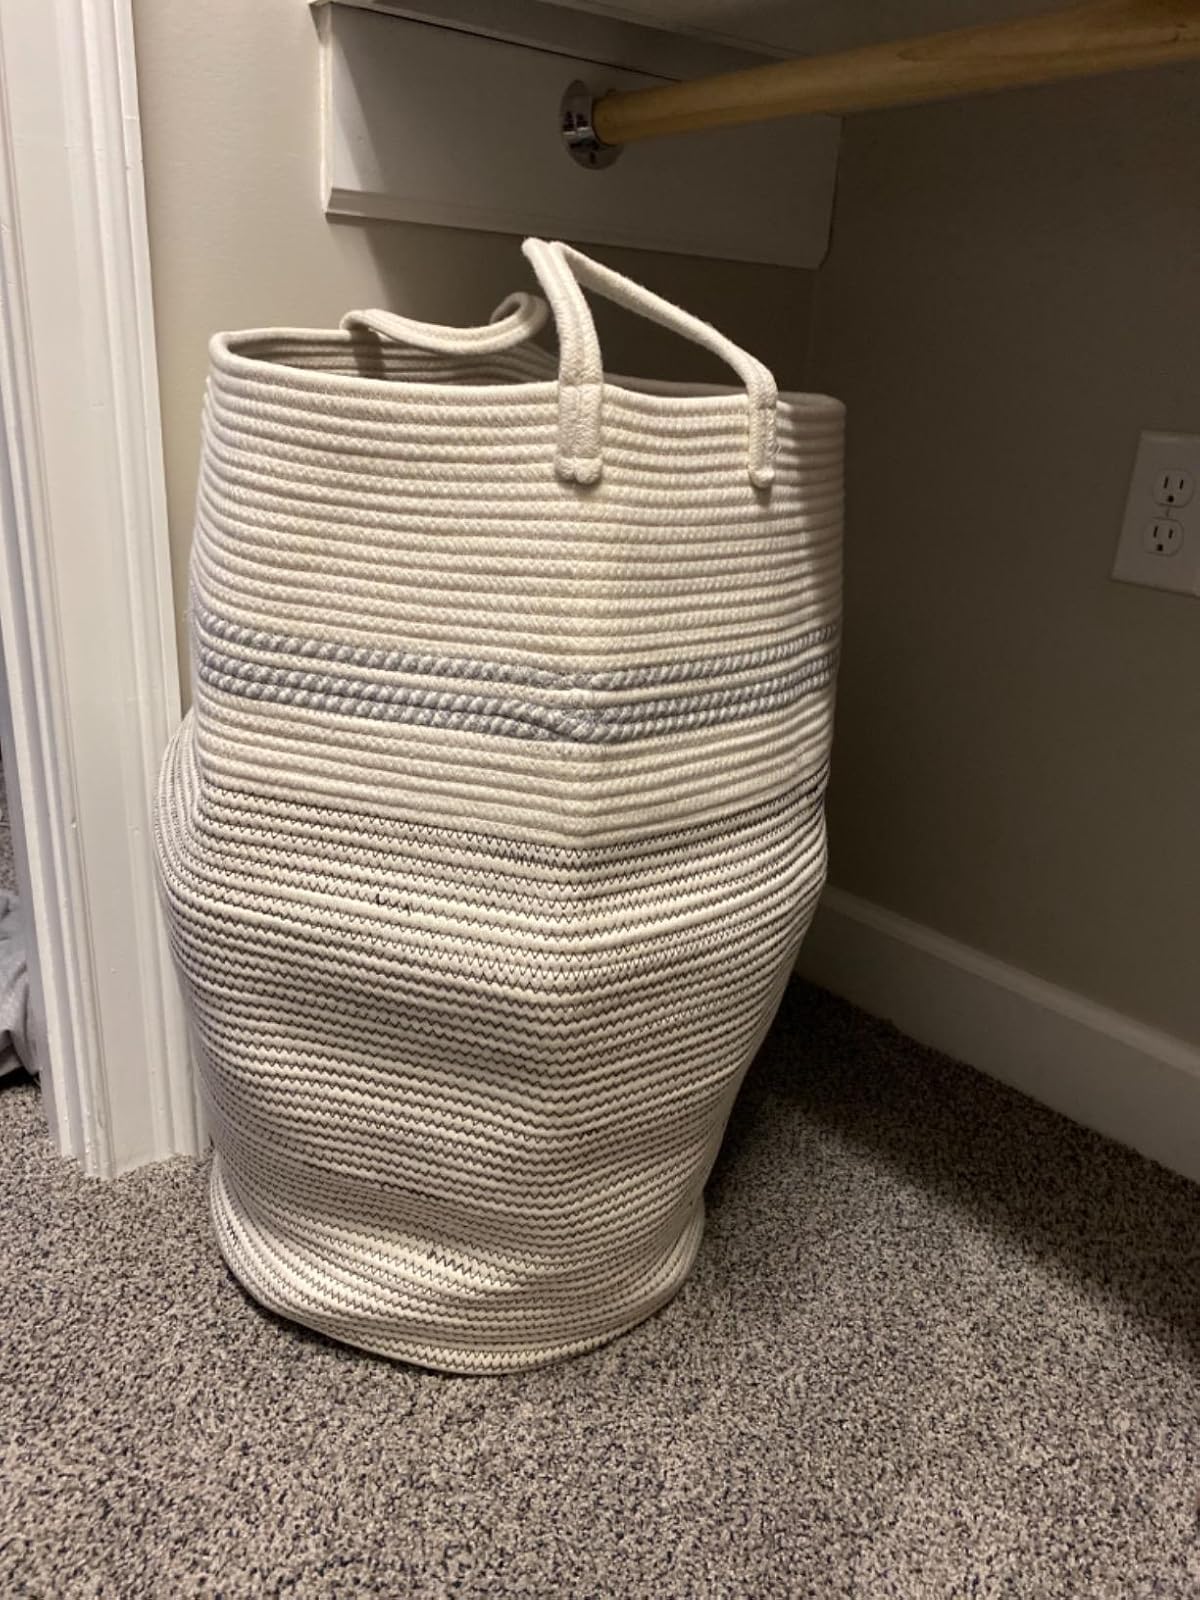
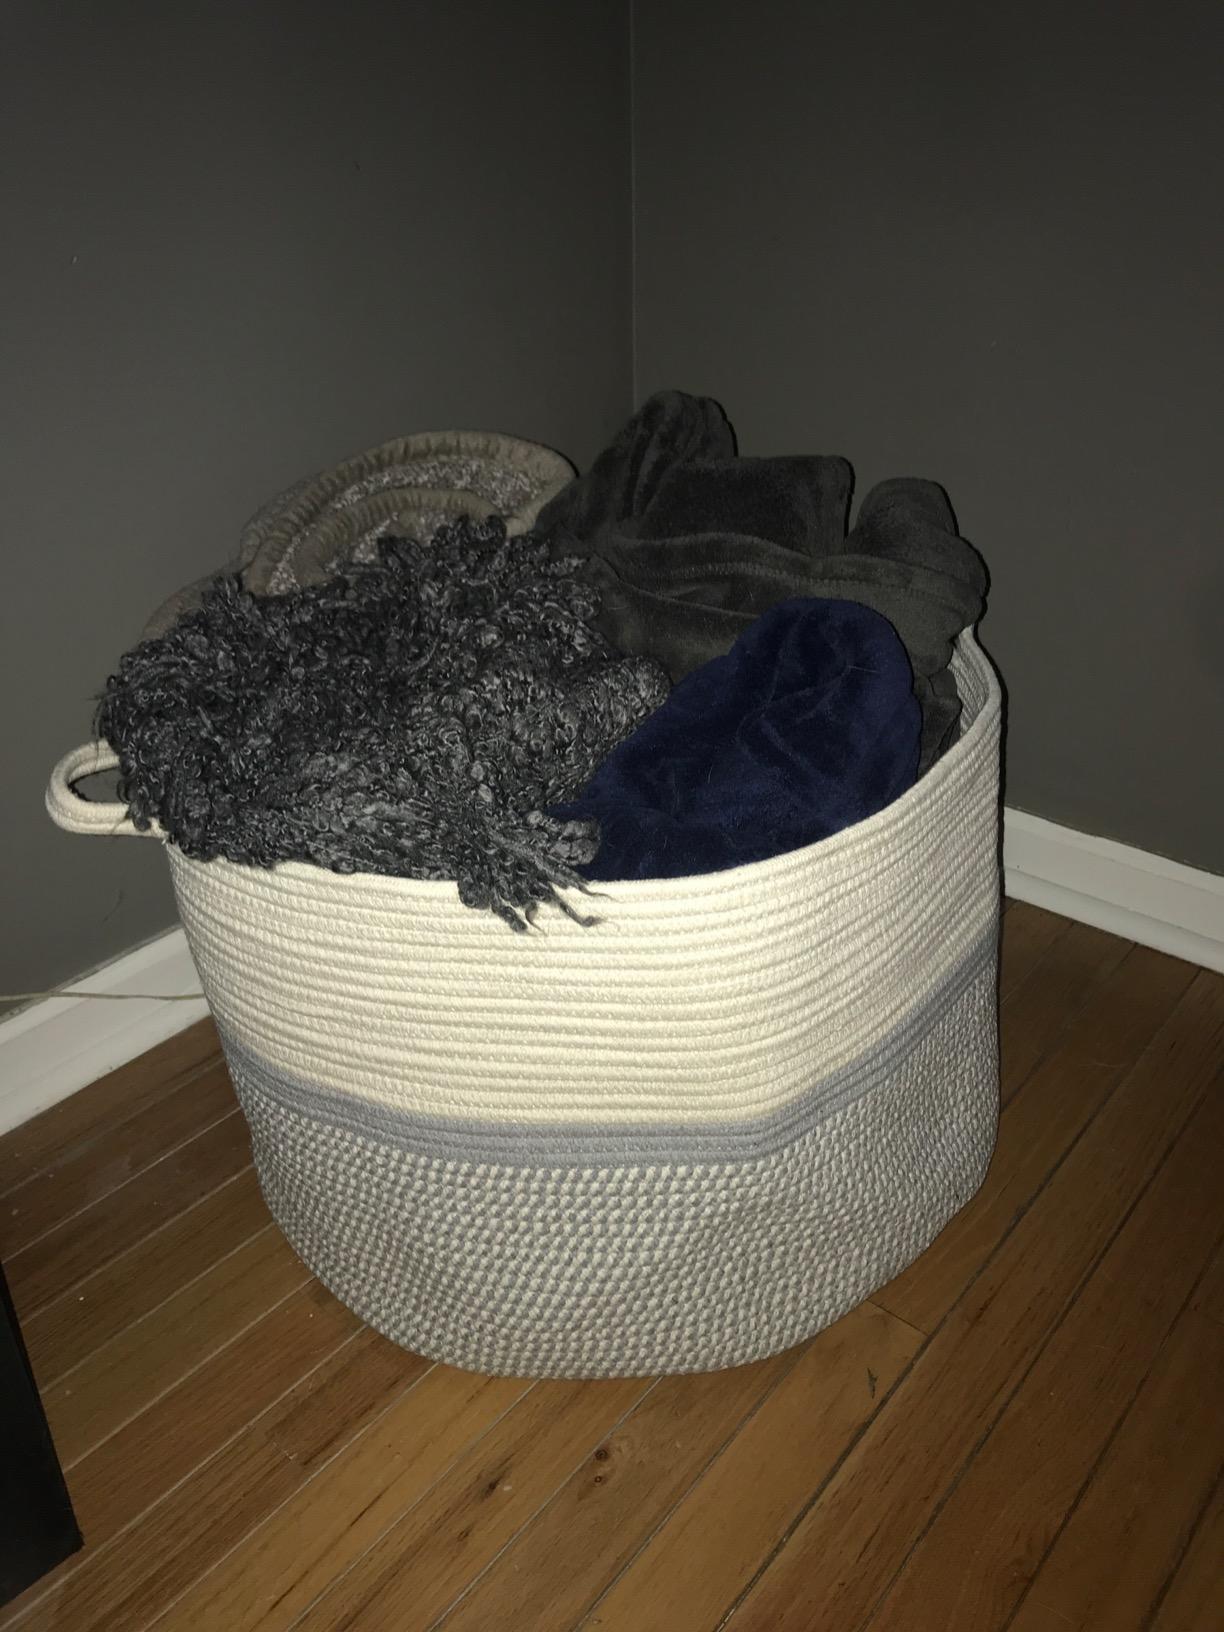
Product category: items_hamper
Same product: no